Christchurch (UK Parliament constituency)

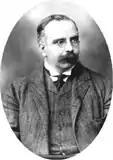
Allen

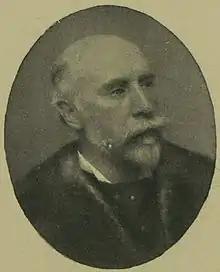
Verney

Another General Election was required to take place before the end of 1915. The political parties had been making preparations for an election to take place and by July 1914, the following candidates had been selected;